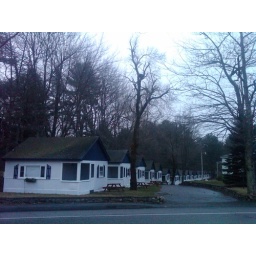
rows upon rows of small white houses